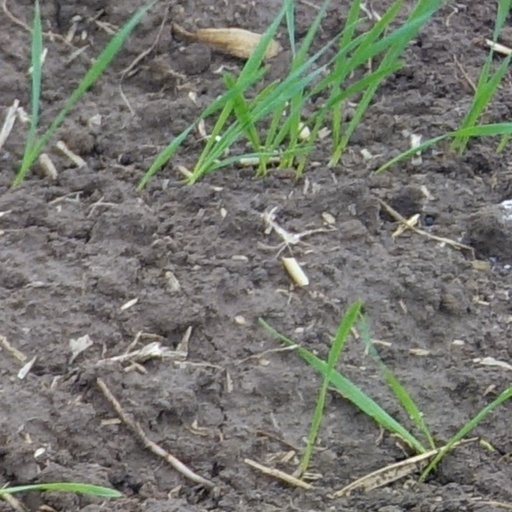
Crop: wheat